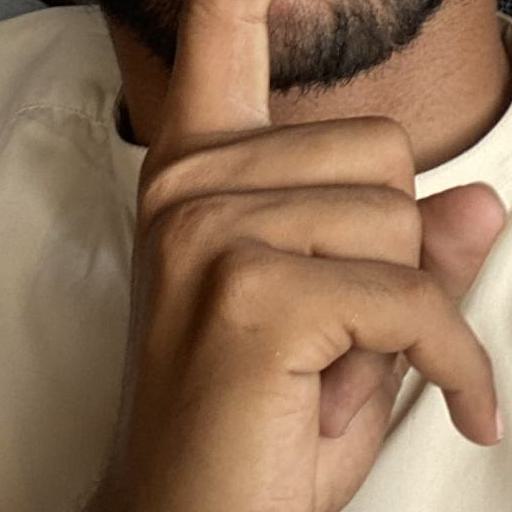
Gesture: mute